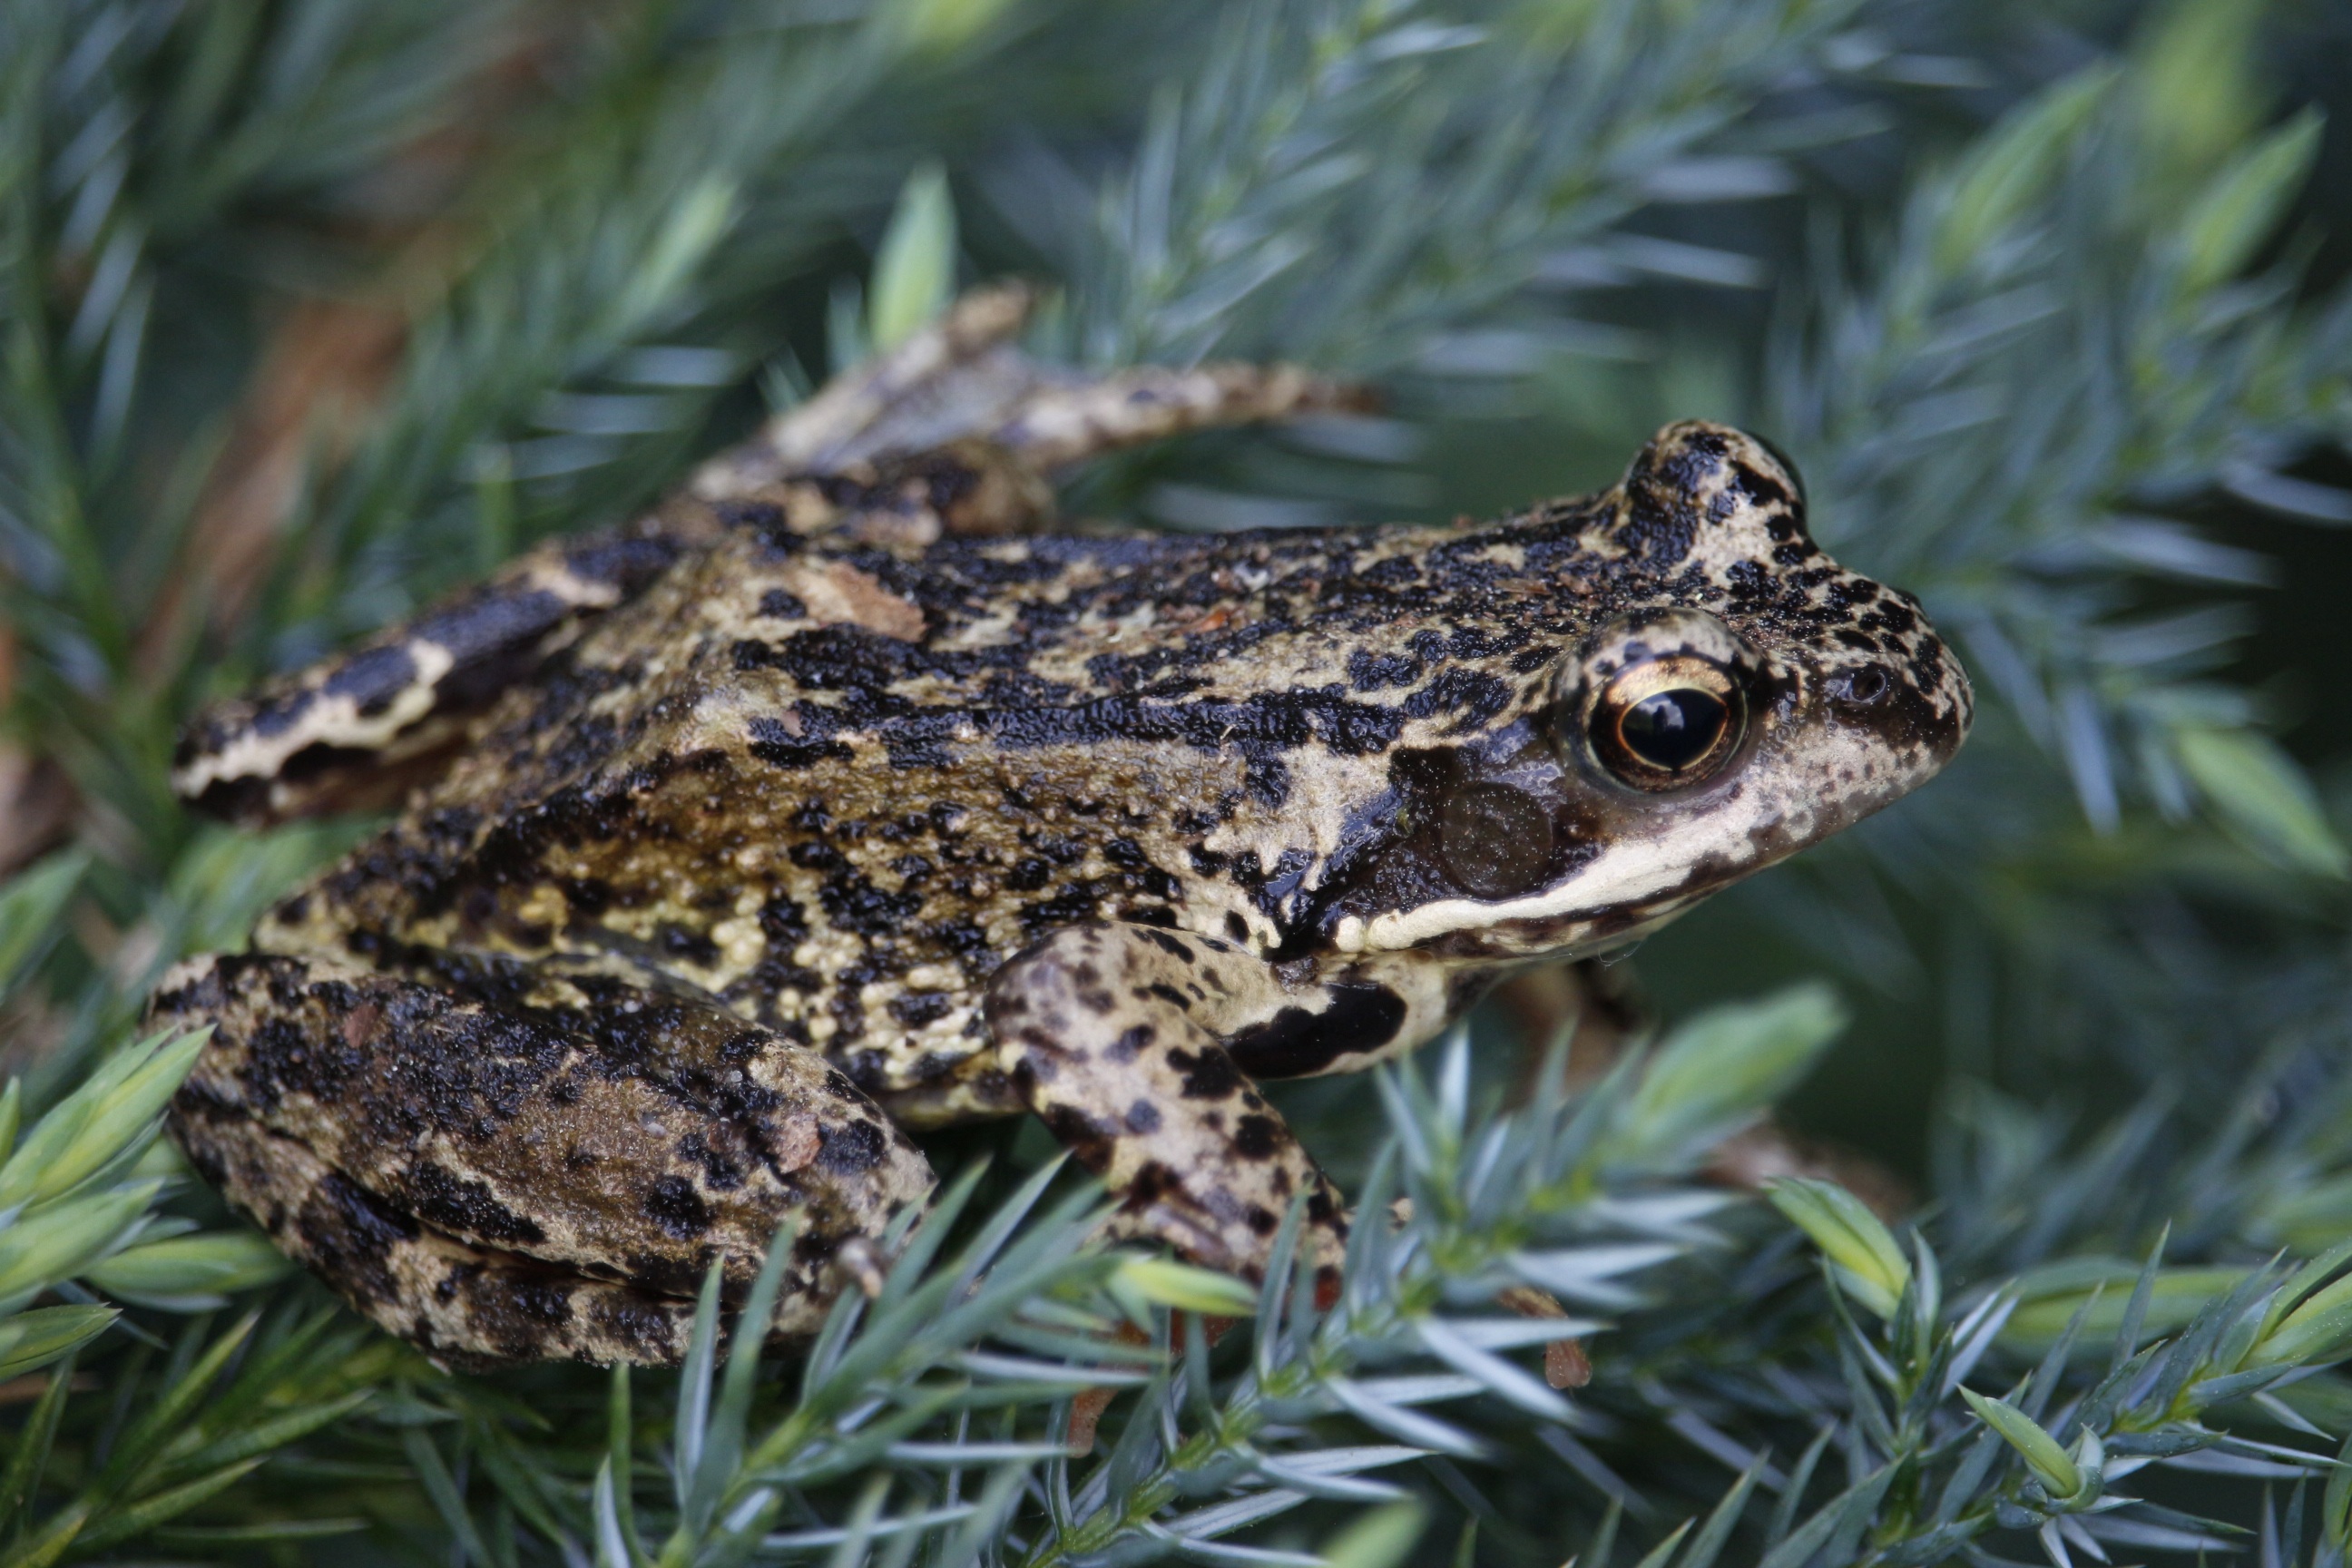
landscape, nature, forest, plant, animal, wildlife, green, autumn, brown, frog, toad, amphibian, garden, close, fauna, hop, vertebrate, amphibians, light and shadow, aquatic animal, softwood, anuran, bullfrog, ranidae